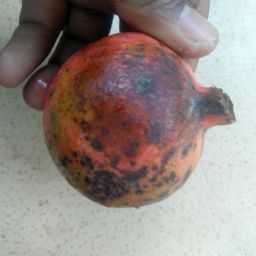
Fruit: Pomegranate
Quality: Bad